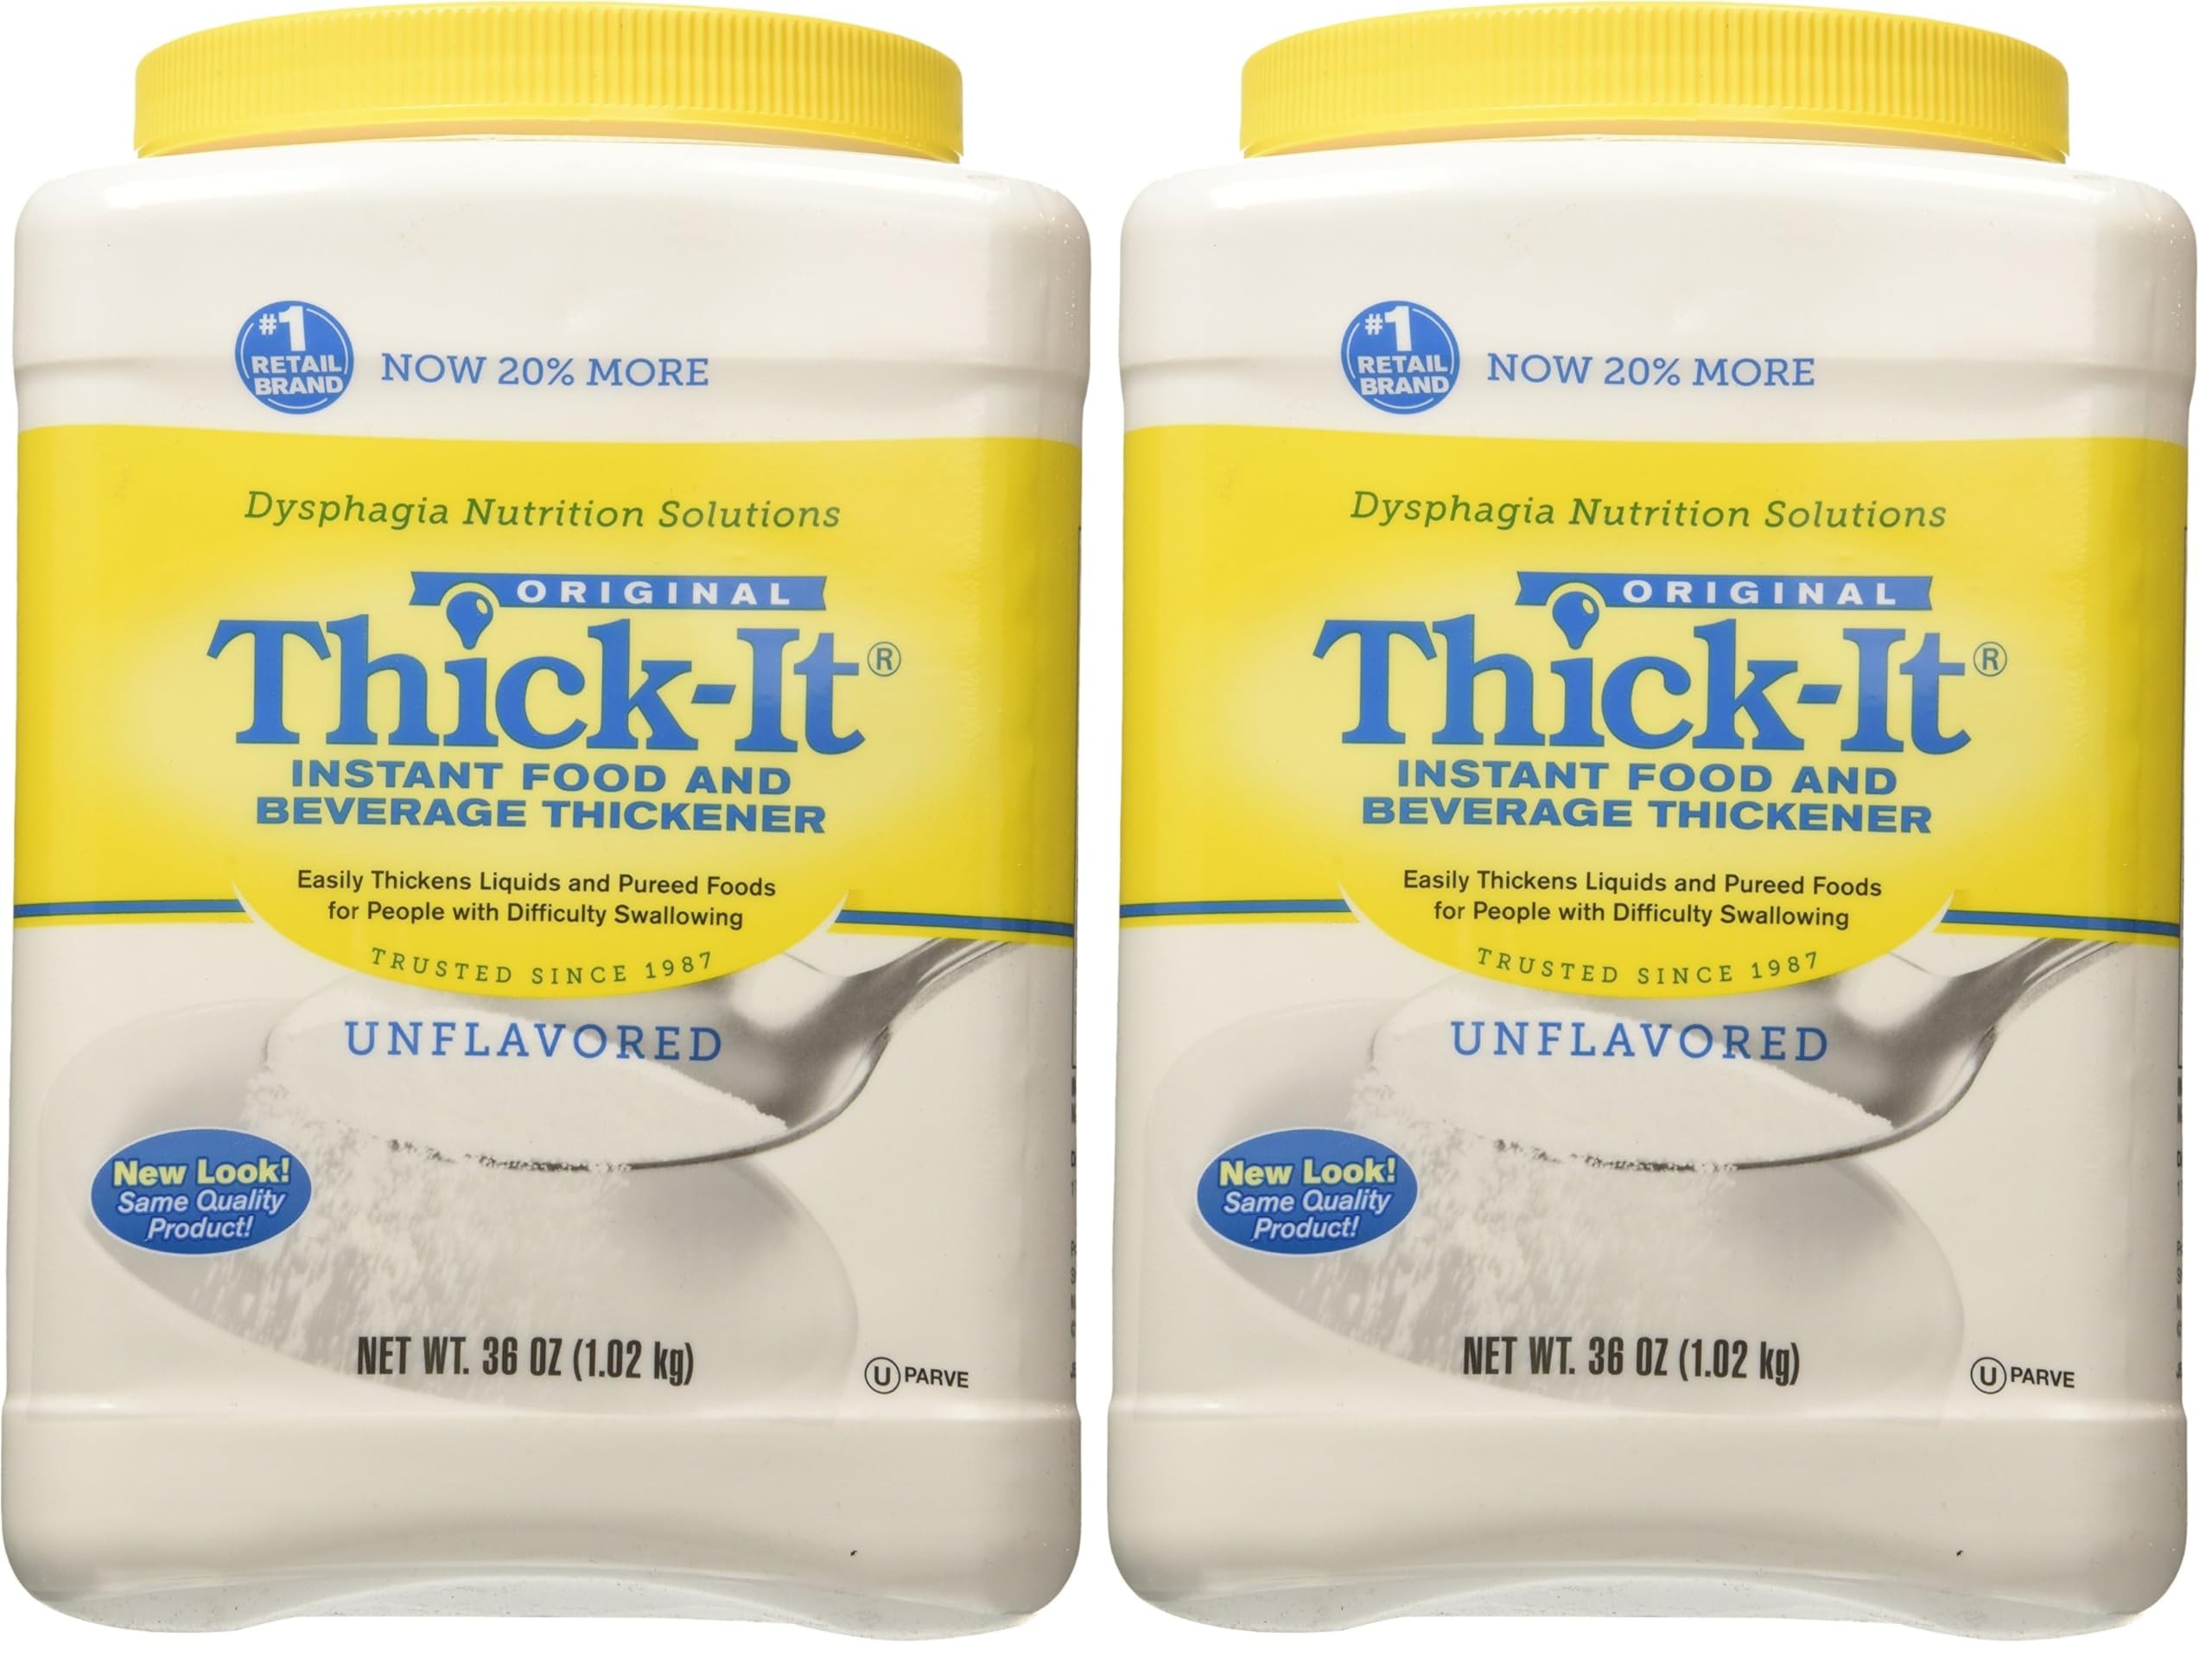
Item Name: Thick-it Original Instant Food Thickeners, 36 Ounce : 1 Each (Pack of 2)
Value: 72.0
Unit: Ounce

Price: 28.46